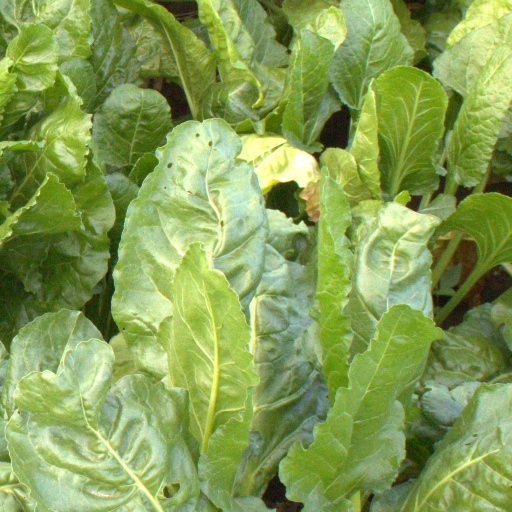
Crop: sugar beet